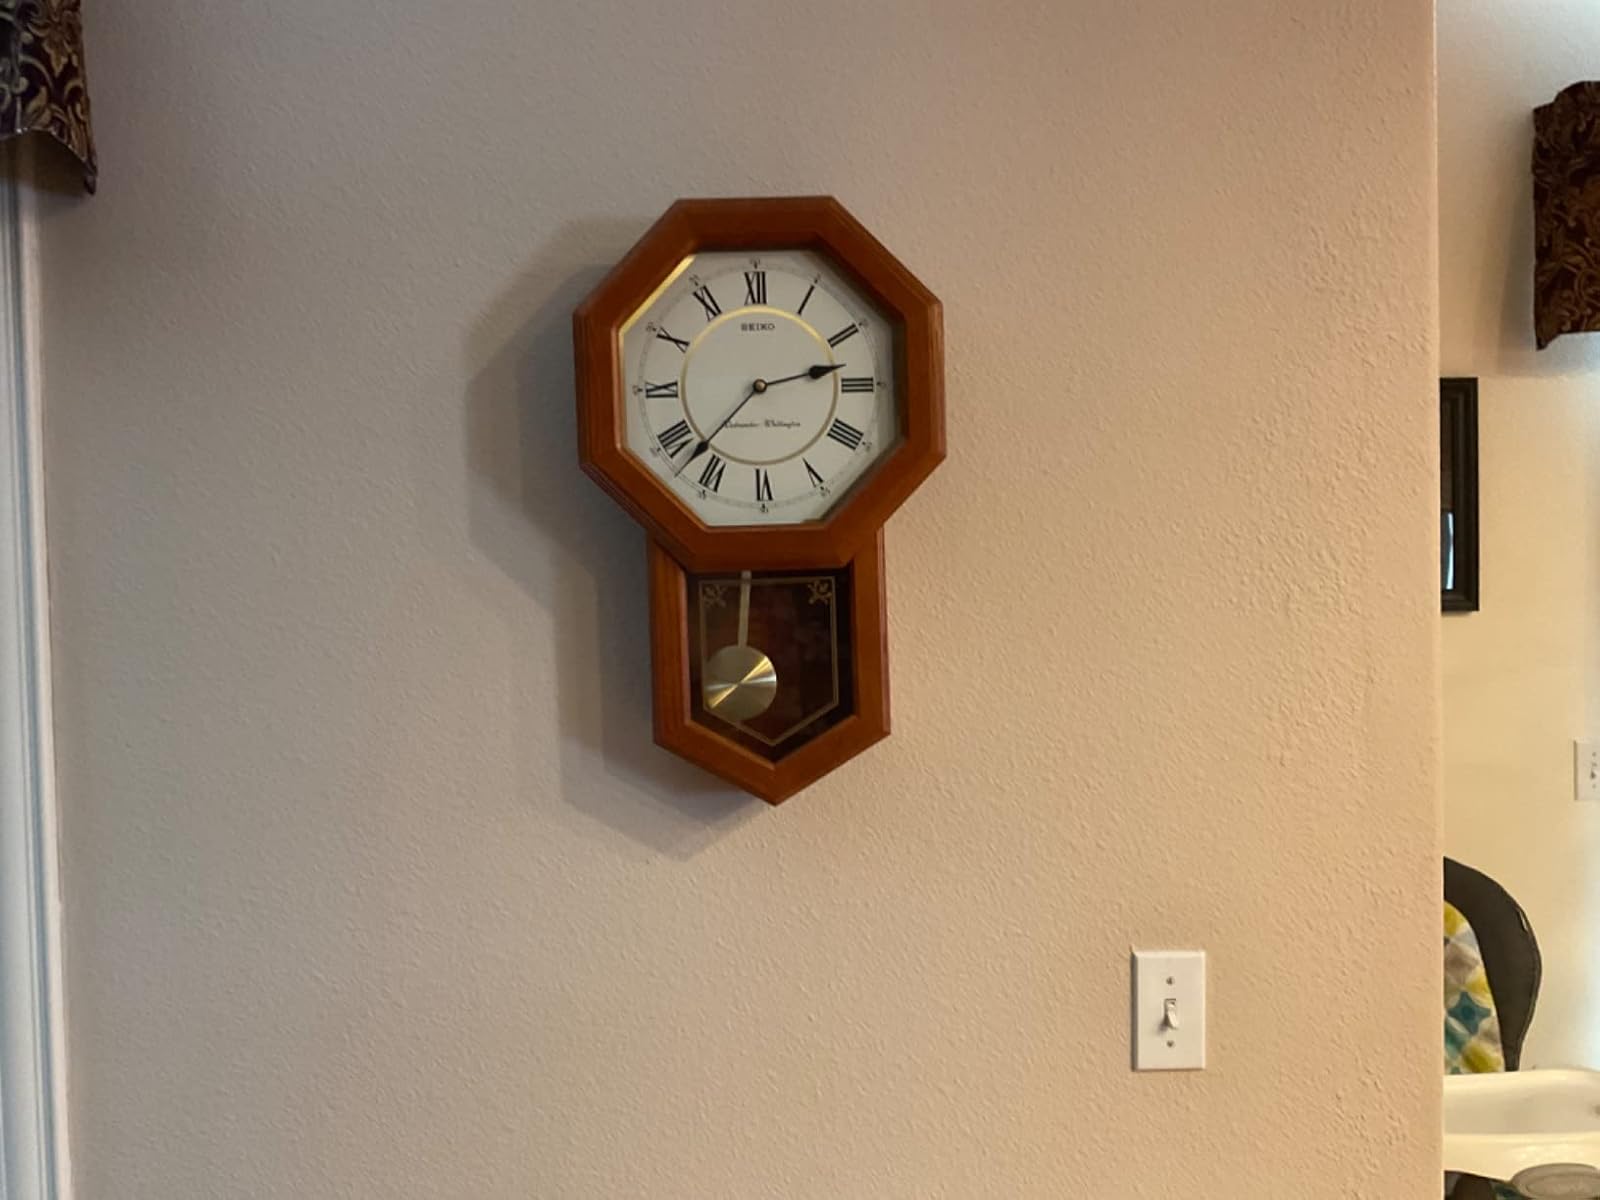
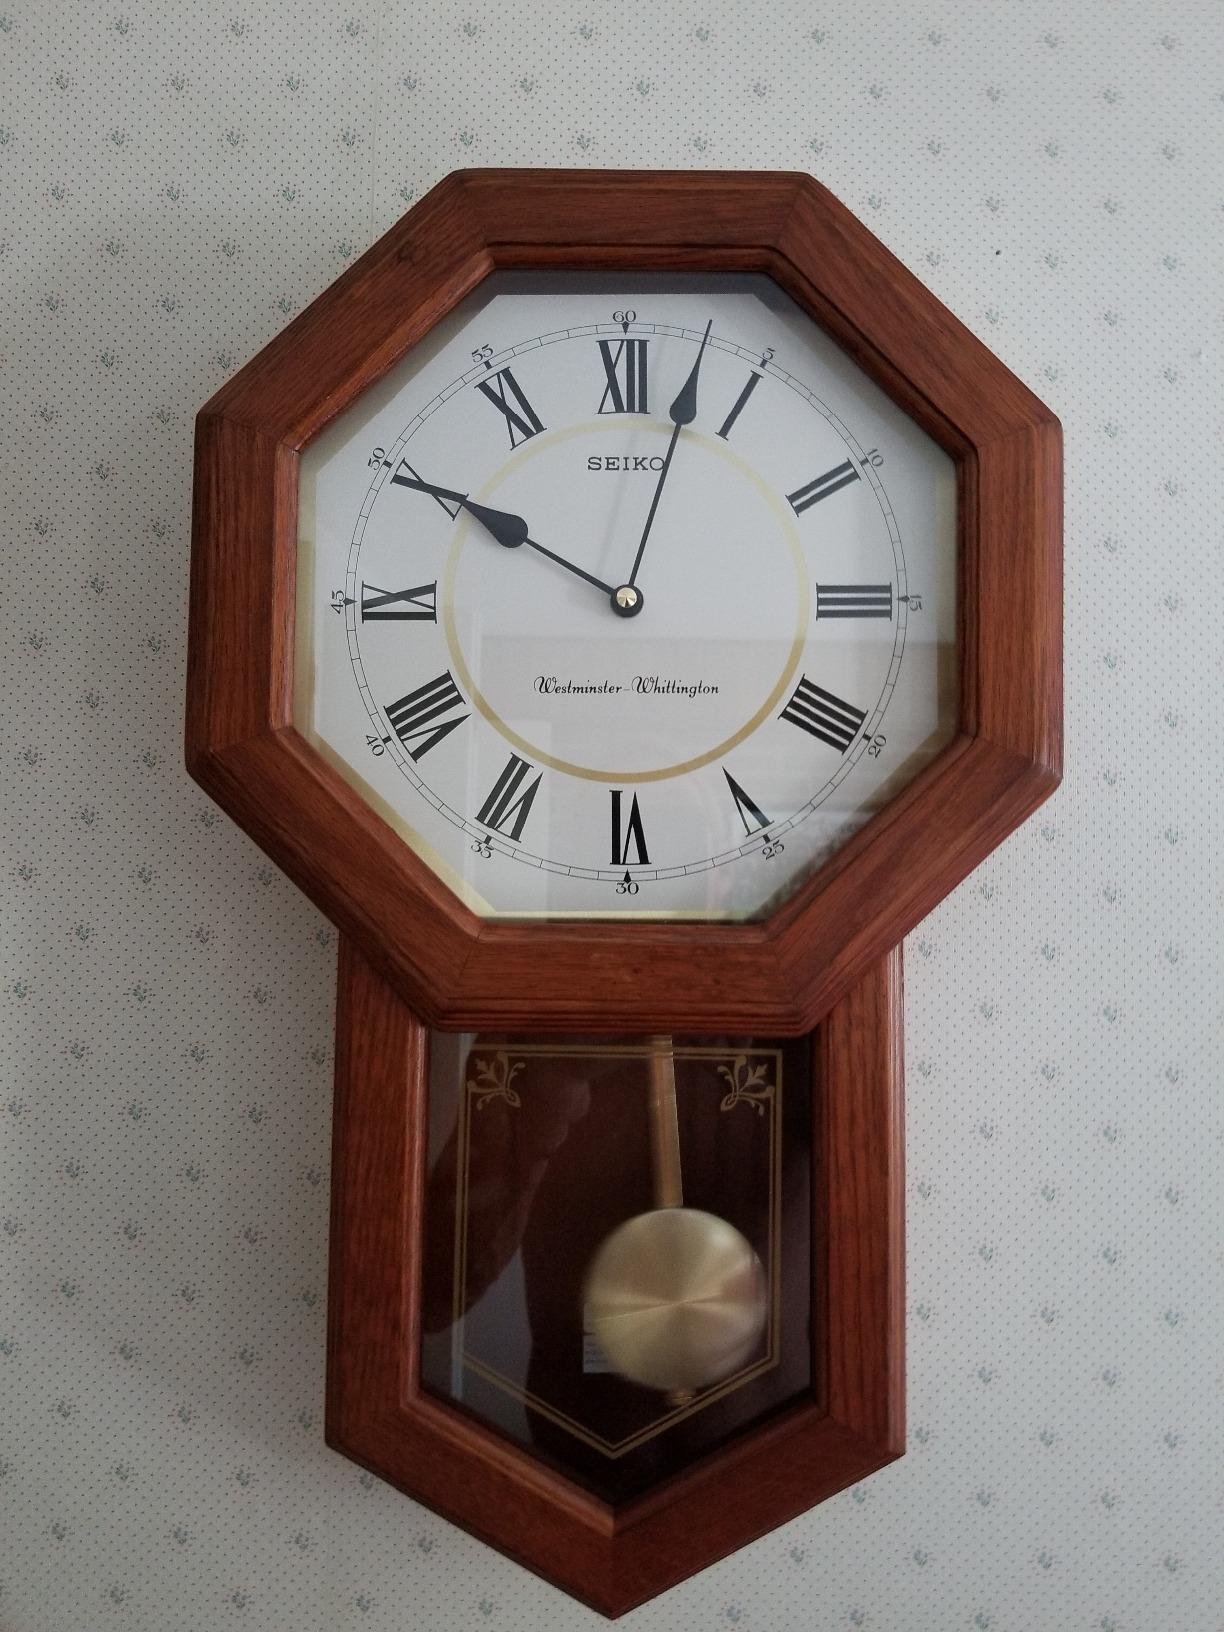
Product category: clock
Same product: yes